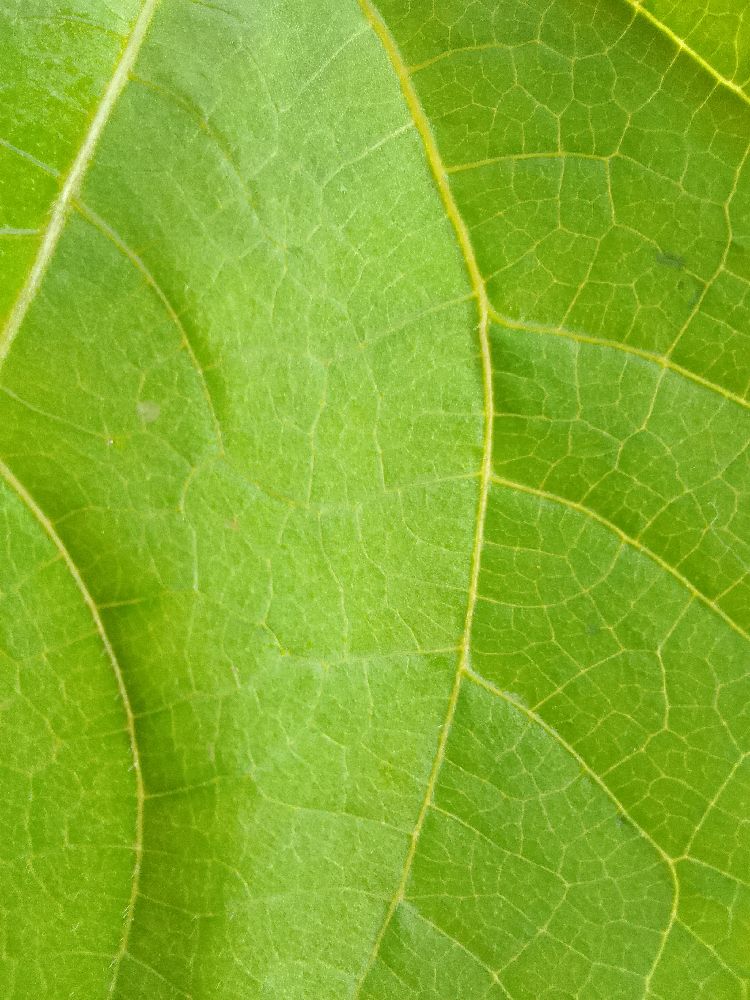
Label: healthy